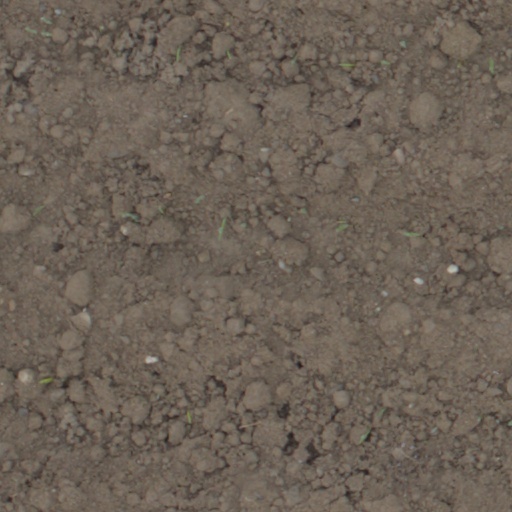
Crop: wheat